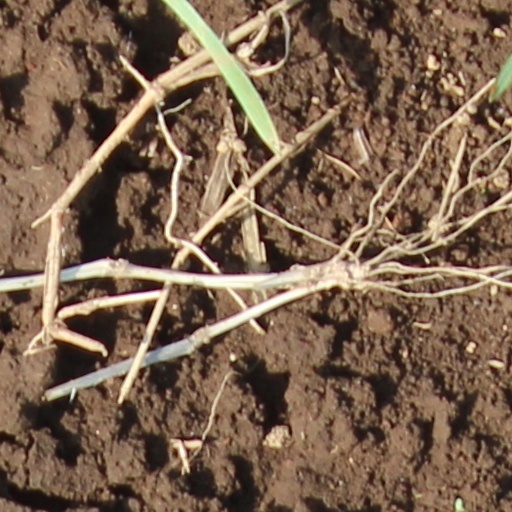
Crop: wheat